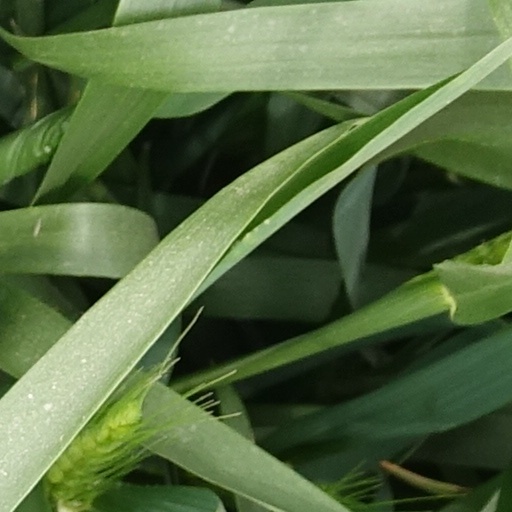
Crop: wheat